Dean Byington

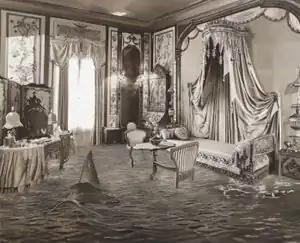
Dean Byington, "Oceans (Dream Painting #5)", oil on linen, 67" x 82", 2022.

Byington's show "Cassandra: Truth and Madness" (Anglim/Trimble, 2022)—its title a reference to the Robinson Jeffers poem, "Cassandra"—offered a wider range of work depicting the world as a facade teetering on the brink of collapse in the wake of human activity. The "Colossus" series (2022) depicted movie sets built on giant scaffolds towering over vast, carved out tracts of land. Draped in front of the vast sites were curtain-like pastoral scenes resembling the romantic paintings of artists such as Frederic Church. The effect was a layering of two human constructs—idealized landscapes embodying Manifest Destiny that obscured the dark side of American expansionism, placed band-aid-like over the giant open pits of mines—a metaphor for the veiling of devastation that political narratives enact. In other paintings, dystopias invaded cinematic interiors; "Oceans" (2022) depicted a rising tide with a gliding shark swamping an opulent, Victorian bedroom. "Hyperallergic"'s Gabrielle Selz wrote of the show, "Drawing on the blast sites of the Nevada desert and abandoned scenery of movies like "Citizen Kane", Byington’s visual language mingles romance and theatricality with the disastrous consequences of climate change and environmental contamination."